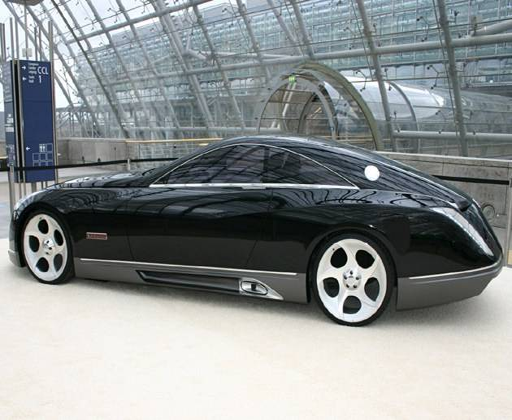
cars of the near future